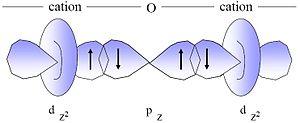
Schéma simplifié du superéchange antiferromagnétique
La céramique technique est une branche de la science des matériaux traitant de la science et de la technologie de matériaux minéraux non métalliques ayant des applications industrielles ou militaires. Elle se distingue radicalement des créations artisanales ou artistiques ainsi que des porcelaines à usage domestique. Cette discipline traite notamment de la recherche et du développement de céramiques présentant les propriétés physiques particulières, ce qui recouvre la purification de la matière première, l'étude et la production des composés chimiques nécessaires à la production du matériau fini, leur formation dans les constituants, et l'étude de leur structure, de leur composition et de leurs propriétés physiques et chimiques. Ces matériaux sont par exemple des oxydes, comme l'alumine Al₂O₃ et le dioxyde de zirconium ZrO₂, des non-oxydes, qui sont souvent des céramiques ultraréfractaires, ou encore des céramiques composites, qui sont des combinaisons des deux précédents.